Arminisaurus

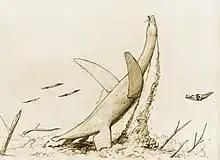
"Arminisaurus" in its natural environment

A cladistic analysis found "Arminisaurus schuberti" to be a member of the family Pliosauridae, a globally distributed plesiosaurian clade that is known from the Early Jurassic to the early Late Cretaceous.